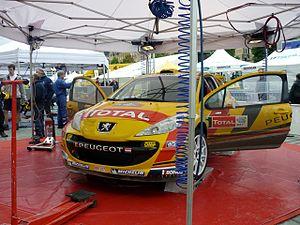
La Peugeot 207 S2000 de Thierry Neuville - IRC 2011